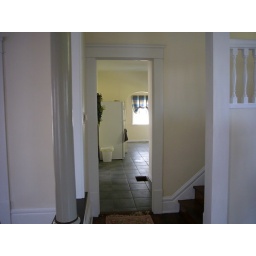
view from front door looking in to kitchen and breakfast nook